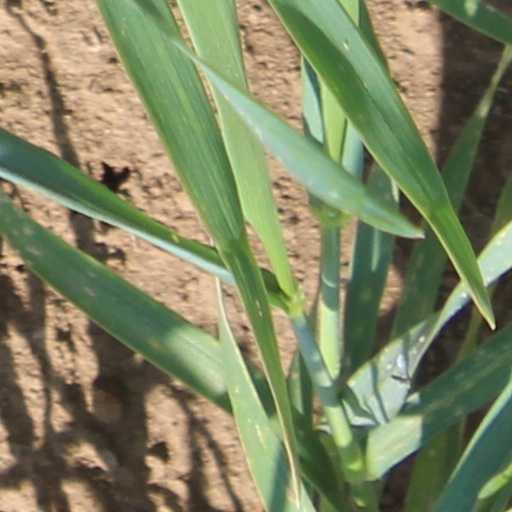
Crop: wheat